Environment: real
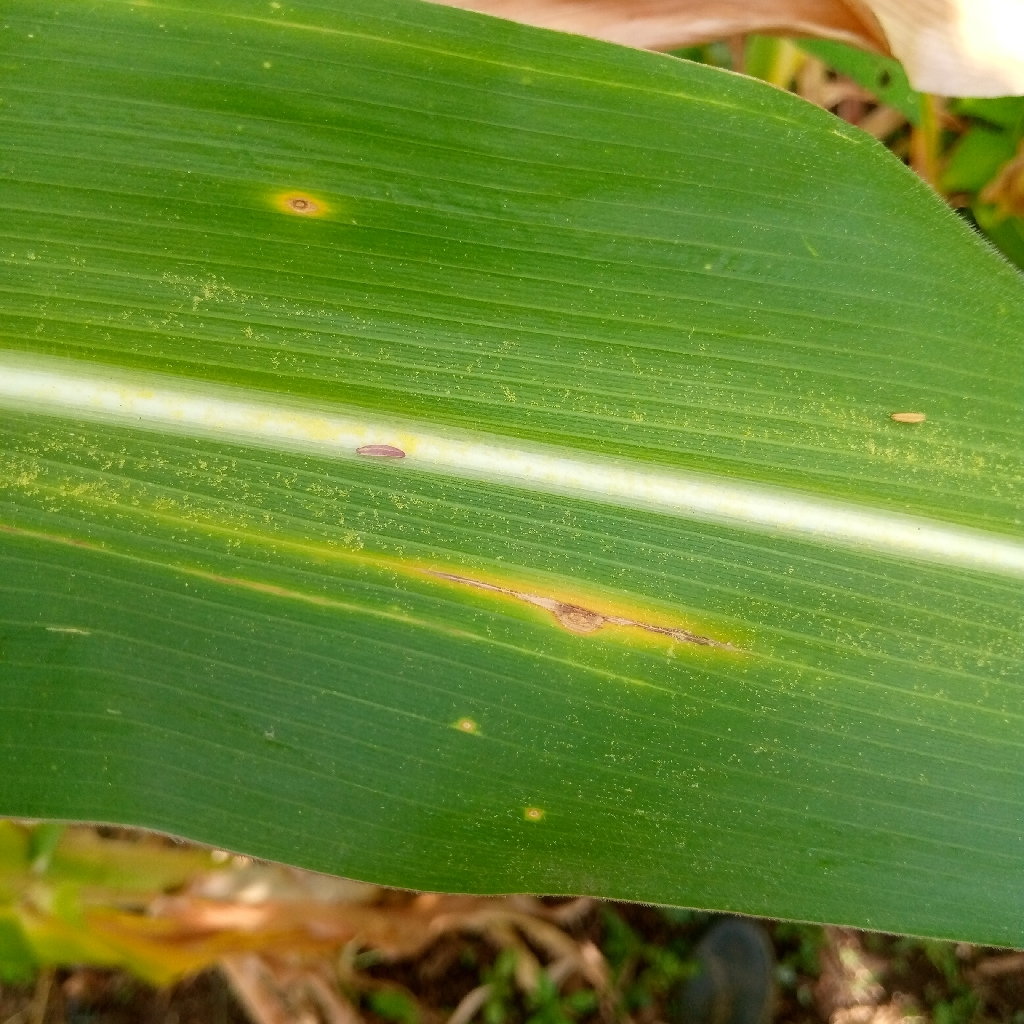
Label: northern_corn_leaf_blight